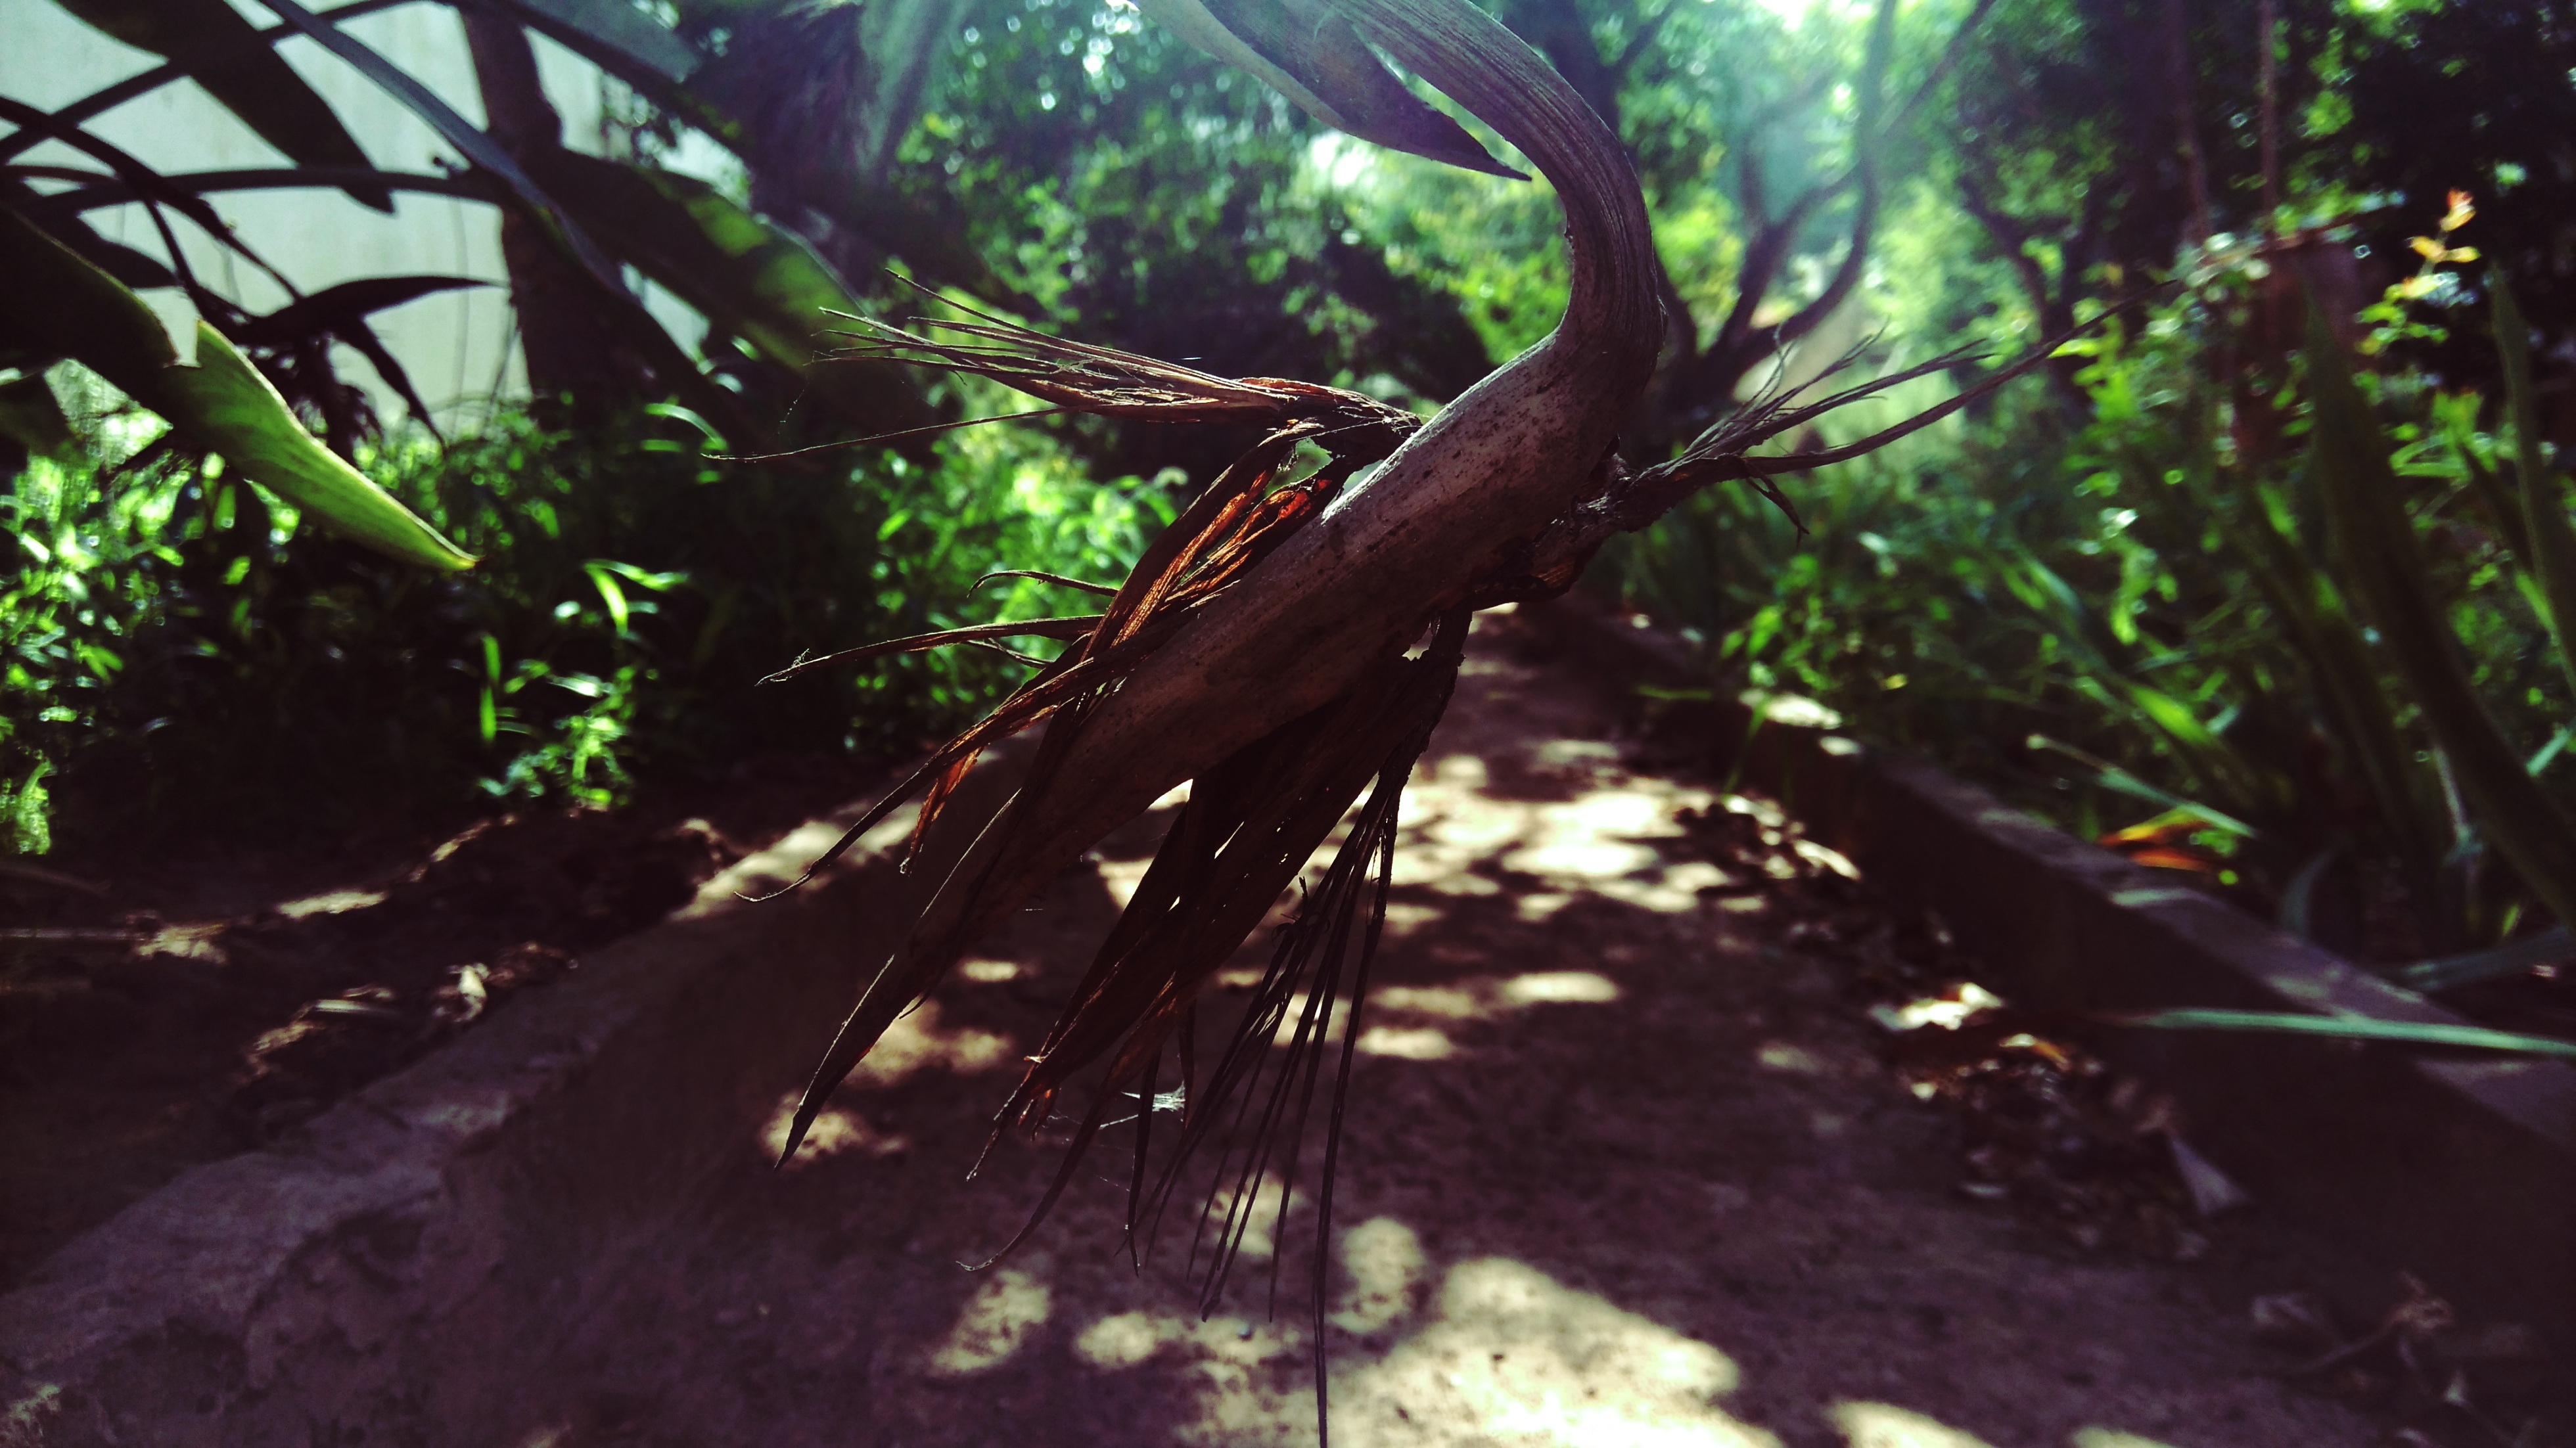
tree, forest, branch, sunlight, leaf, jungle, soil, flora, fauna, rainforest, woodland, habitat, natural environment